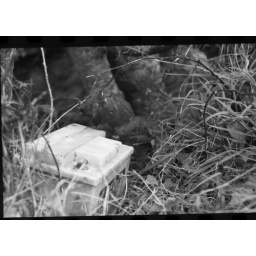
car battery in black and white